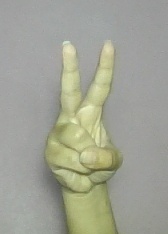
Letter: taa